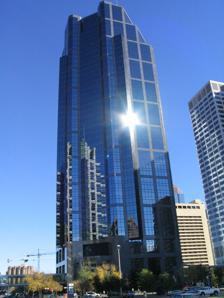
Building: Canterra Tower
Country: Canada
Year built: 1988
Skyscraper in Calgary, Alberta, Canada 400 Third 400 Third (Formerly Devon Tower, Canterra Tower) General information Status Completed Type Office Location Calgary, Alberta , Canada Coordinates 51°03′04.1″N 114°04′14.6″W / 51.051139°N 114.070722°W / 51.051139; -114.070722 Completed 1988 Owner Oxford Properties Management Oxford Properties Height Roof 177 m (581 ft) Technical details Floor count 45 Design and construction Architect(s) WZMH Architects Main contractor PCL Construction 400 Third (formerly known as Devon Tower from 2011 - 2023, and Canterra Tower from opening until 2011) is a skyscraper in Calgary , Alberta , Canada. Located at 400 3rd Avenue SW, it stands at 177 metres (581 ft) or 45 storeys tall. The building was completed in 1988 and was designed by WZMH Architects in the postmodern style. It was built with glass curtain walls on all sides. The building is owned and managed by global real estate investor, developer and owner Oxford Properties , and major tenants in the building include Norton Rose Fulbright LLP, one of Canada's largest law firms. References